Paramount Theatre Building (Palm Beach, Florida)

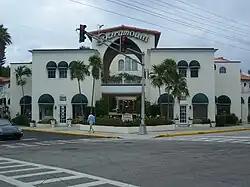
Facade of the theater, in 2010

The Paramount Theatre Building is a historic movie palace and theater and now church, located at 145 North County Road and Sunrise Avenue, Palm Beach, Florida.